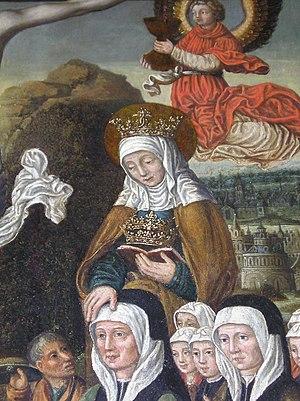
Élisabeth de Hongrie - Grave - Pays Bas Bahasa Indonesia: Erzsébet dari Hongaria Kiswahili: Elizabeti wa Hungaria
Église Sainte-Élisabeth à Marbourg
Grave est une ville et une commune des Pays-Bas, de la province du Brabant-Septentrional.
Les personnalités suivantes sont nées ou ont séjourné à Košice :